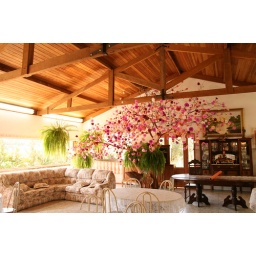
Crazy plastic tree inside road stop in Brazil